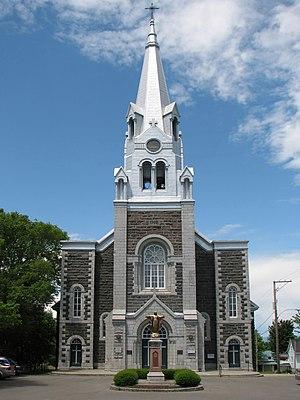
Église Saint-Philippe et Saint-Jacques (1931-32), Saint-Vallier, comté de Bellechasse, province de Québec, Canada
Voici une liste des lieux de culte catholiques du Québec divisée par région administrative.
Saint-Vallier est une municipalité du Québec située dans la MRC de Bellechasse dans la région administrative de Chaudière-Appalaches.
La liste des lieux de culte de la Chaudières-Appalaches liste l'ensemble des lieux de culte situés dans la région administrative de la Chaudière-Appalaches au Québec.